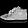
Label: Sneaker